Horse culture

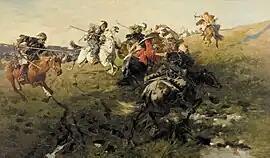
Tatars of the Crimean Khanate fighting the Cossacks

History offers many examples of horse cultures, such as the Huns and other peoples in Europe and Asia. Horse cultures tend to place a great deal of importance on horses and by their very nature are nomadic and usually hunter-gatherer or nomadic pastoralist societies. For example, the arrival of the horse in the Americas altered the cultures of the Native Americans in the Great Plains, the Gran Chaco and Patagonia. The horse increased mobility; the ability of the horse to cover a lot of ground in a very short period of time allowed native people to easily move from place to place, bringing on a nomadic shift in their culture, with an impact on transportation, trade, hunting and warfare.